Okinawan music

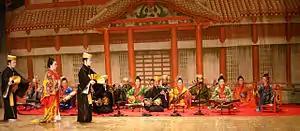
Uzagaku

The texture is essentially heterophonic using a single melodic line. Pitched accompaniment instruments each play a simultaneous variation on the vocal line.